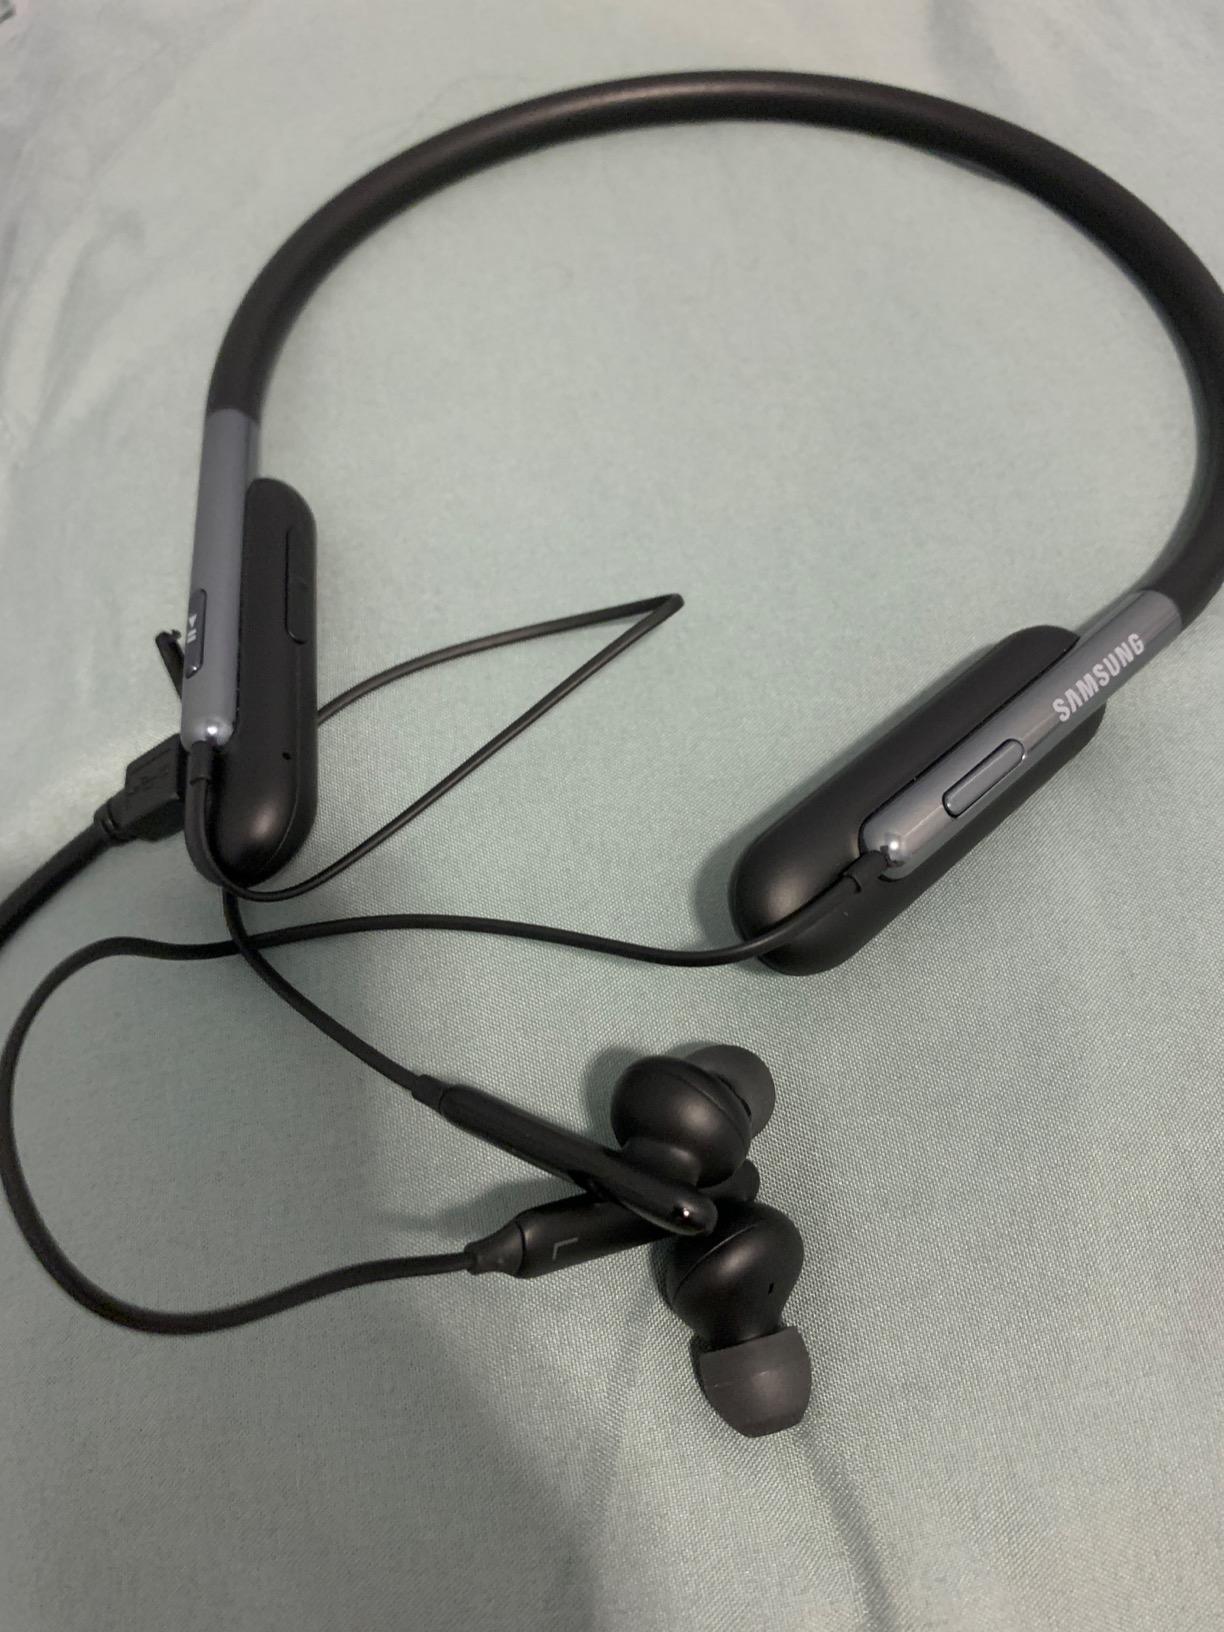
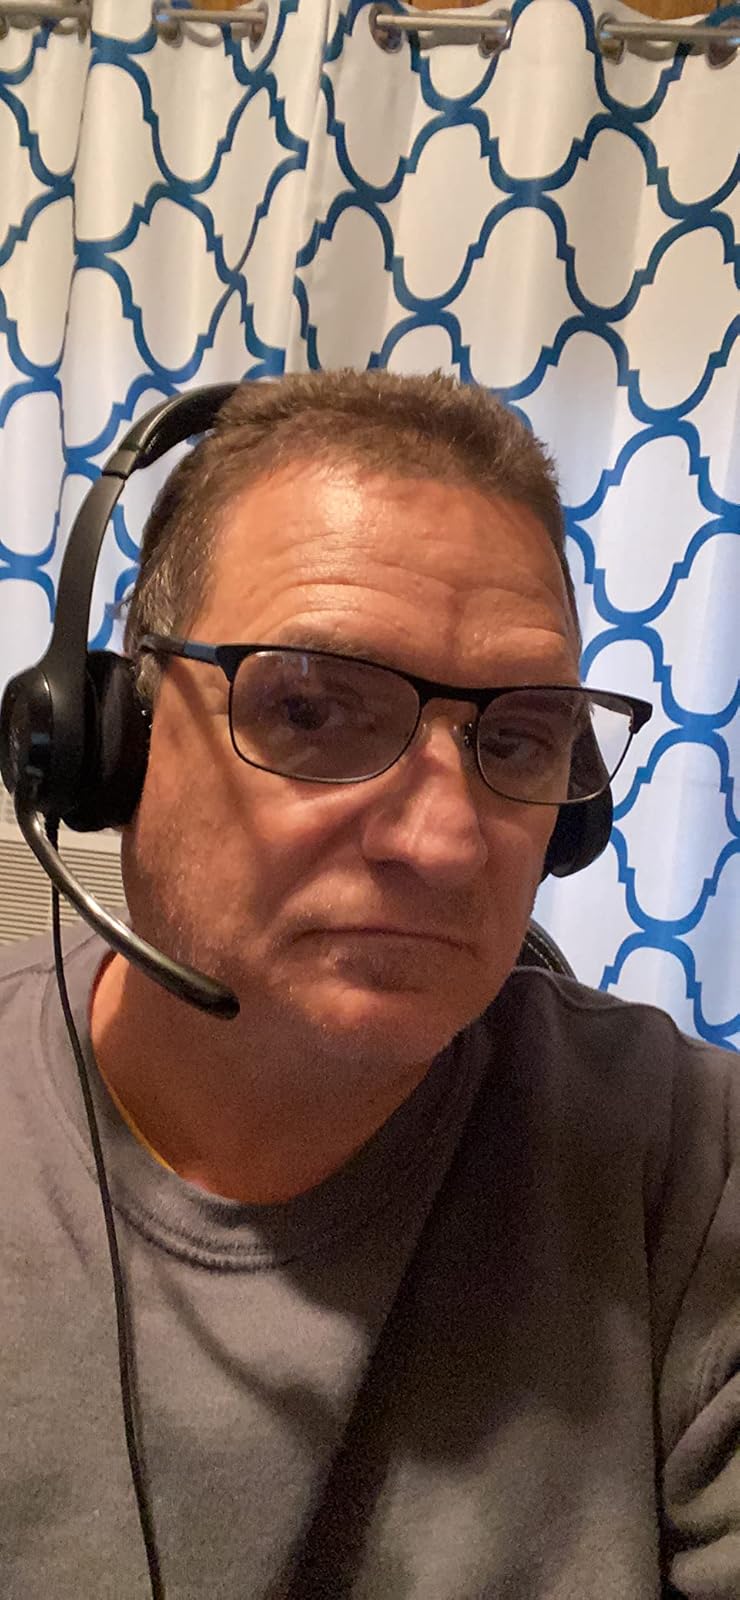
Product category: headphones
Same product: no